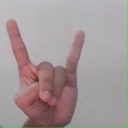
अक्षर: श